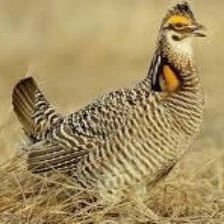
Species: GREATER PRAIRIE CHICKEN
Scientific name: TYMPANUCHUS CUPIDO